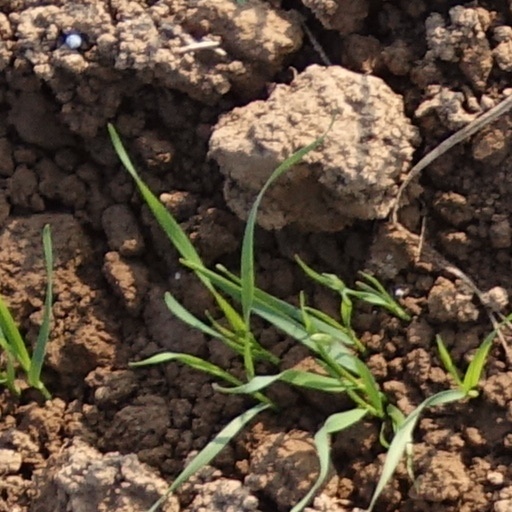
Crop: wheat